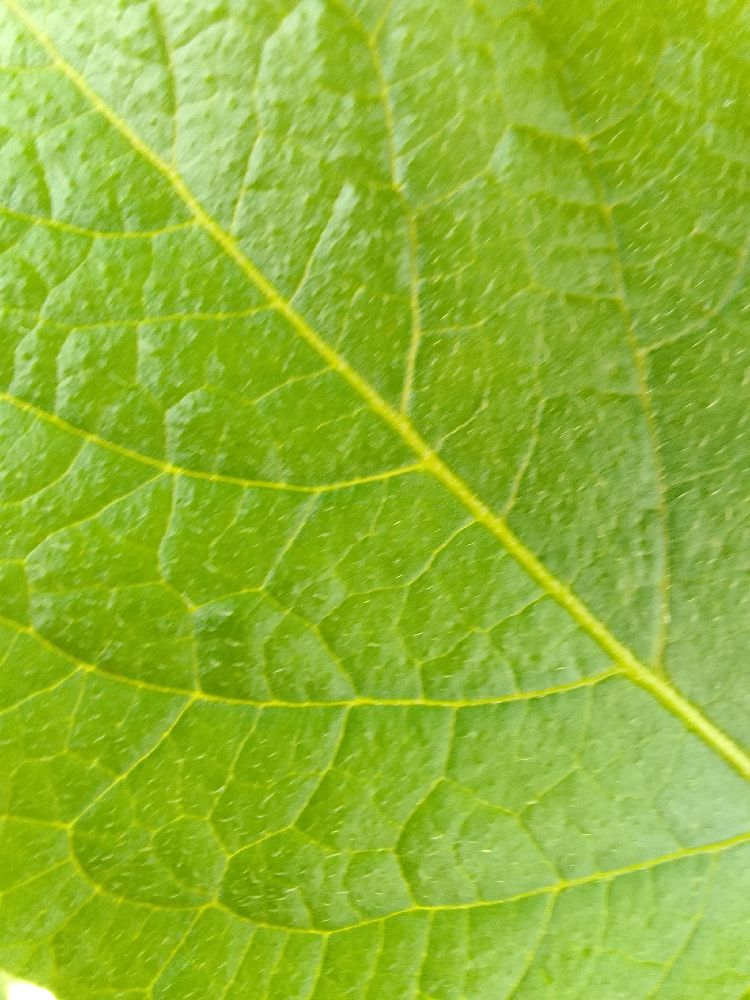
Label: Healthy